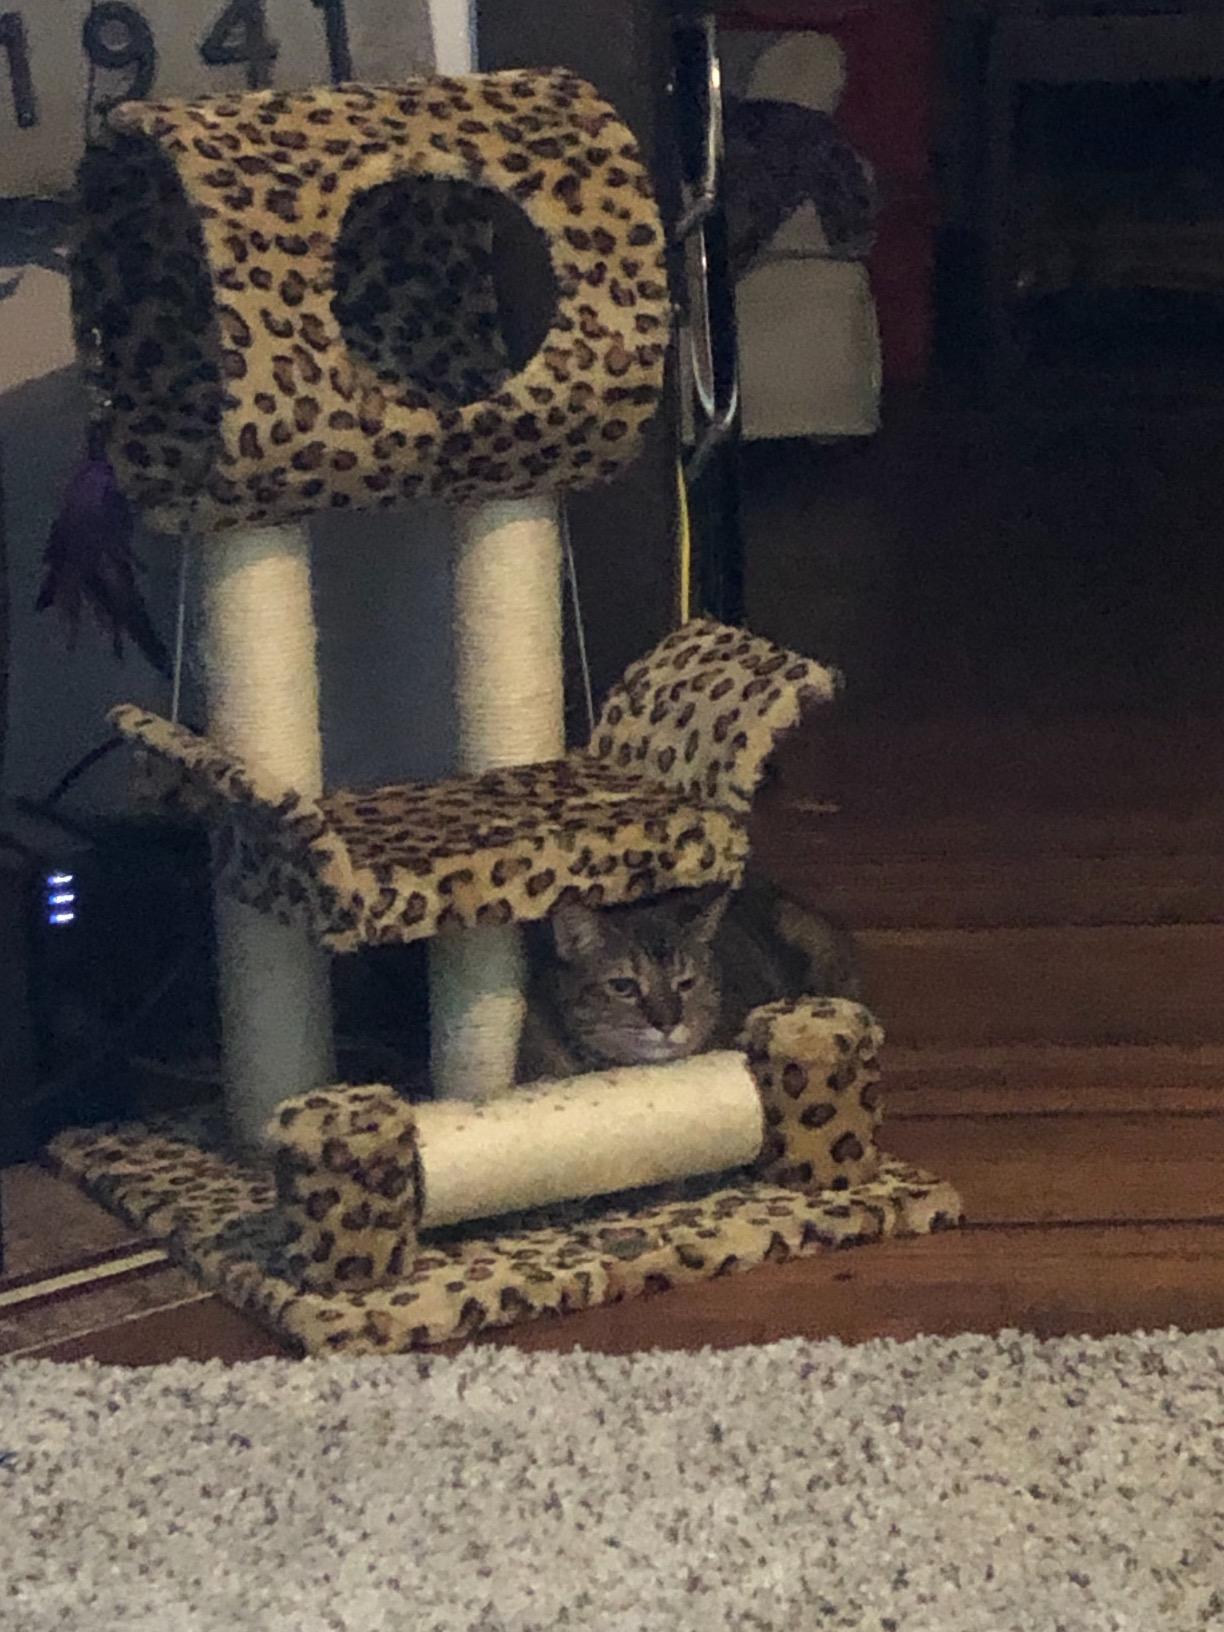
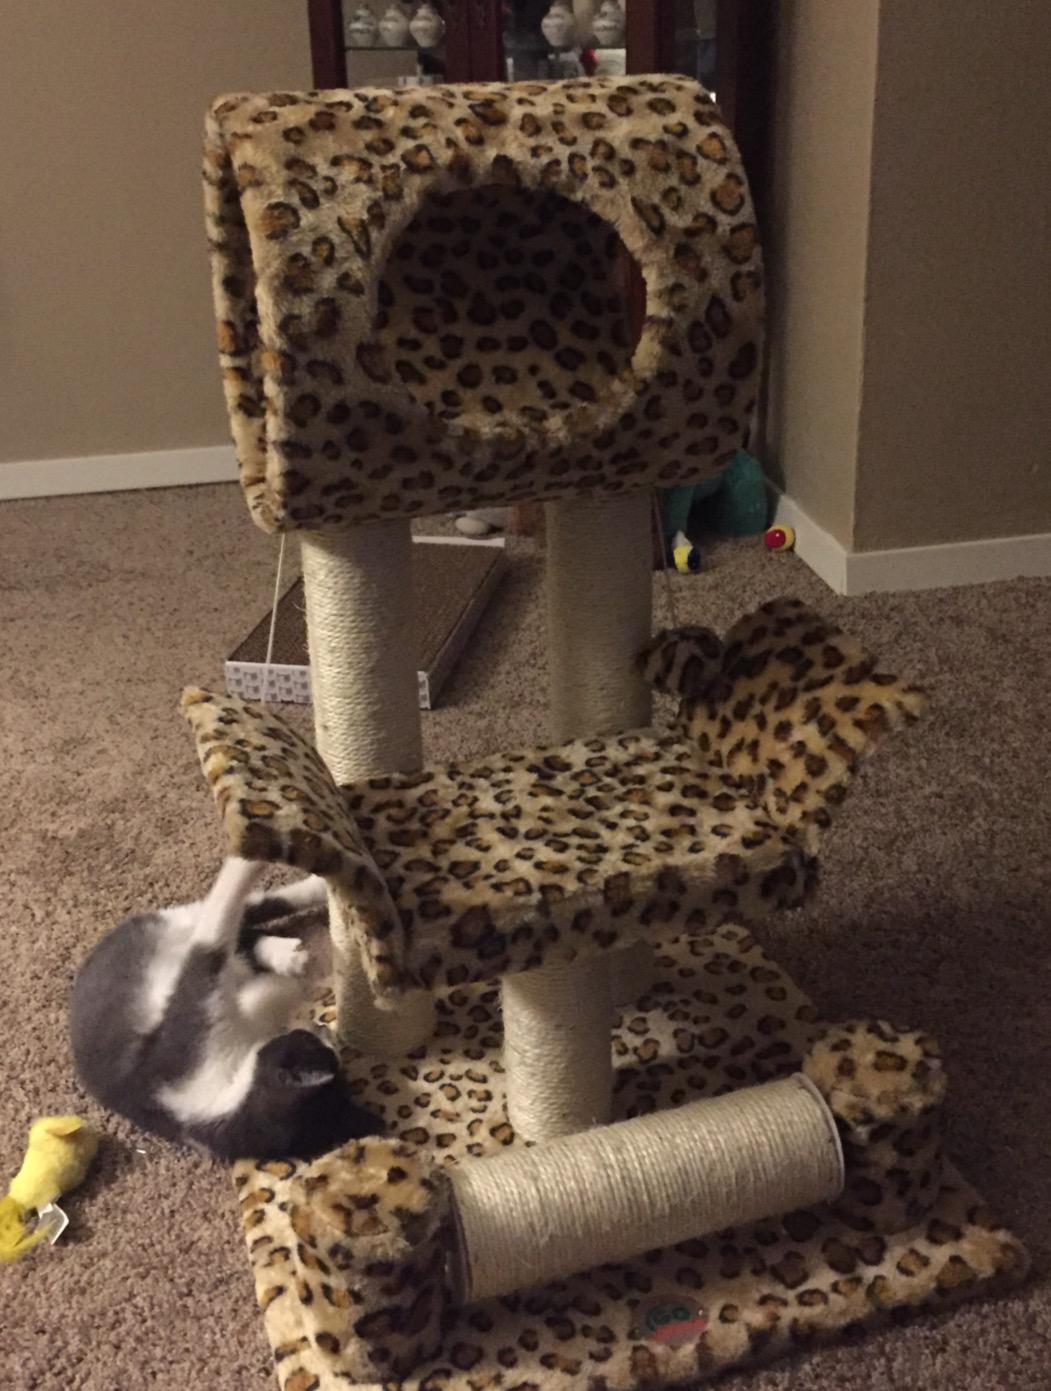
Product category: items_cat tree
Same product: yes